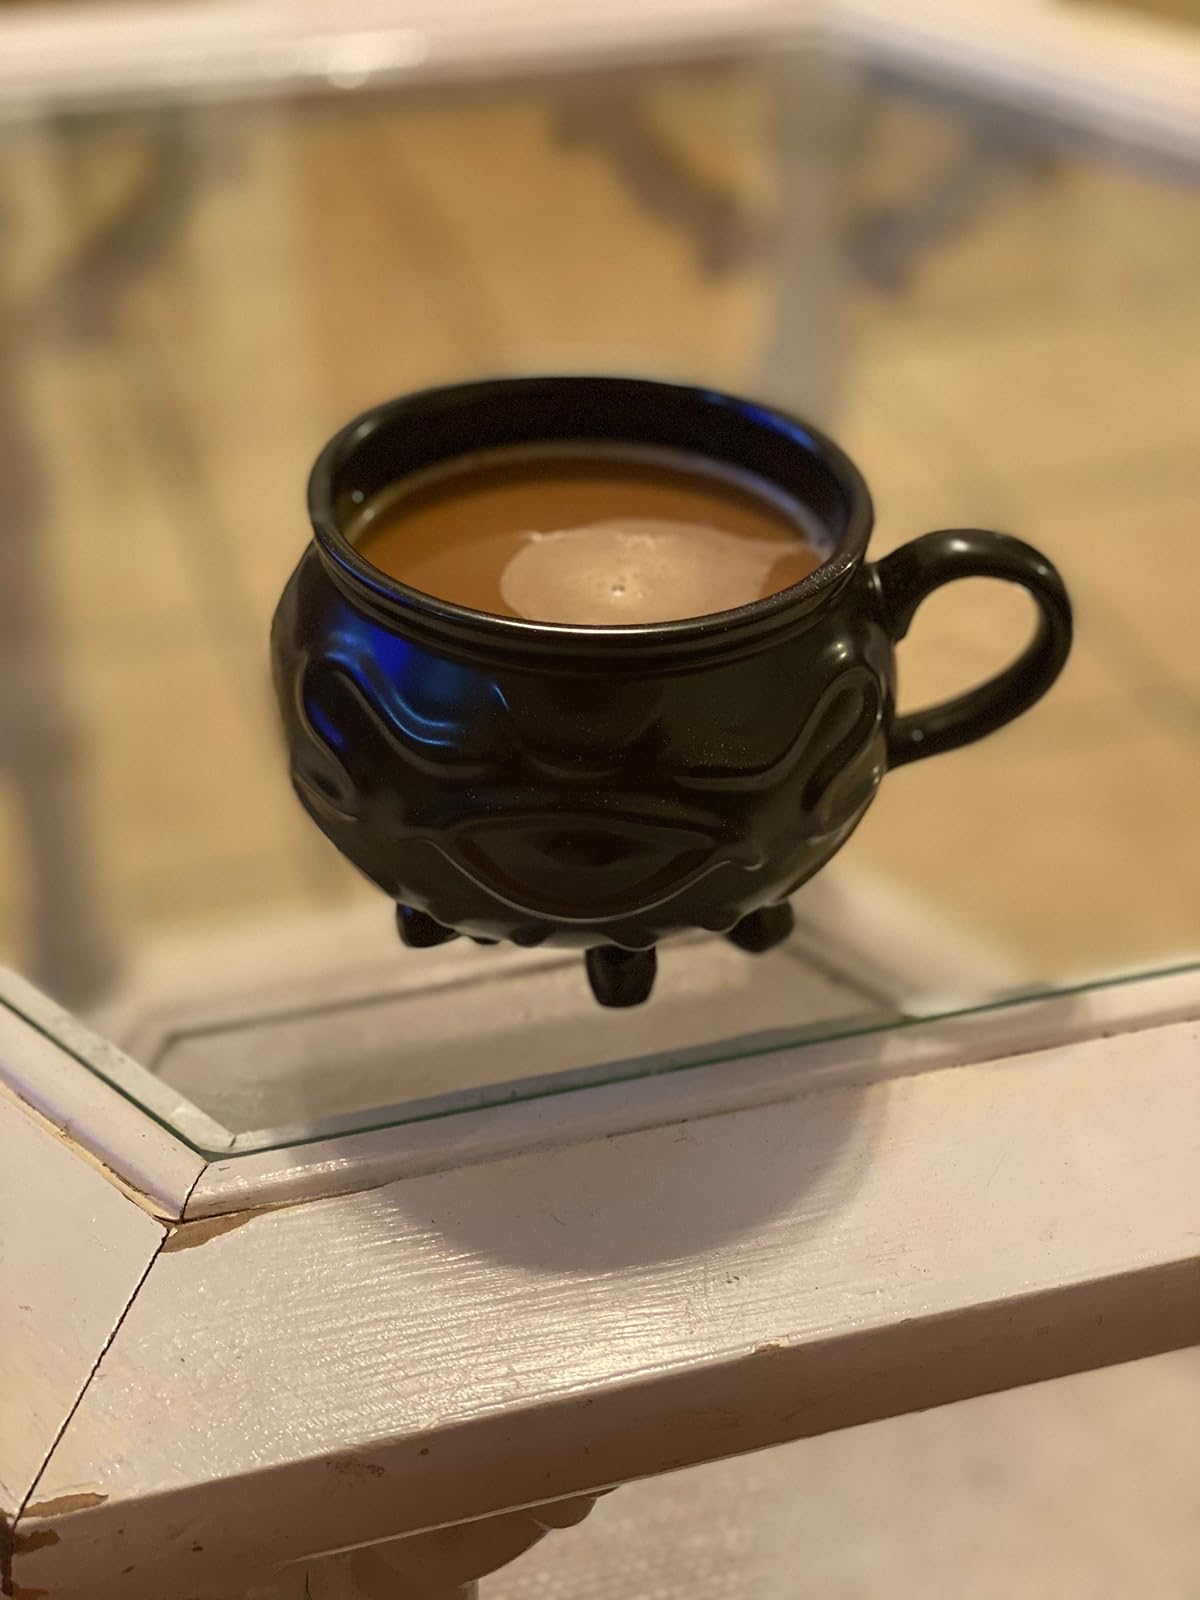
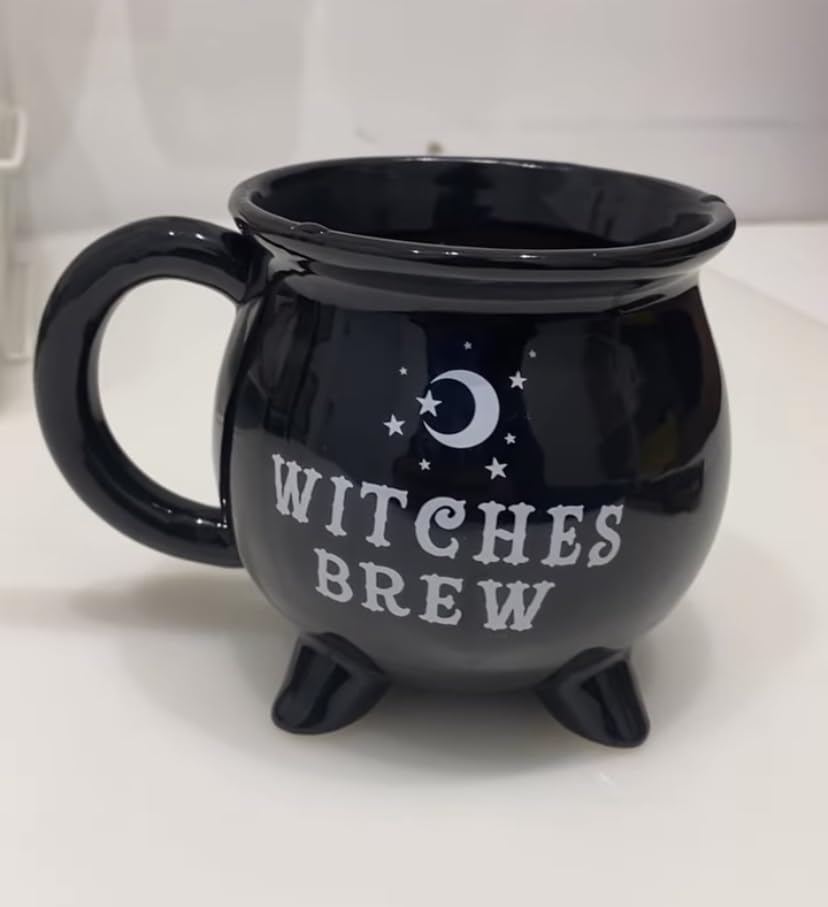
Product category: items_mug
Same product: no